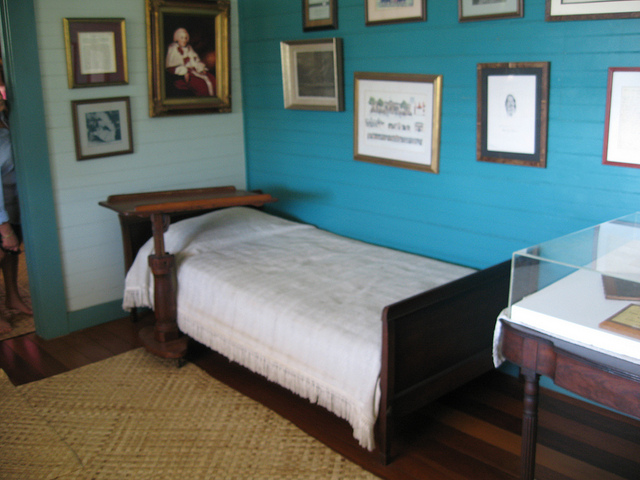
user: Given an image and a question. Answer the question in a short answer. Question: What size is the bed? Short Answer:
assistant: twin